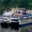
Label: ship